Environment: real
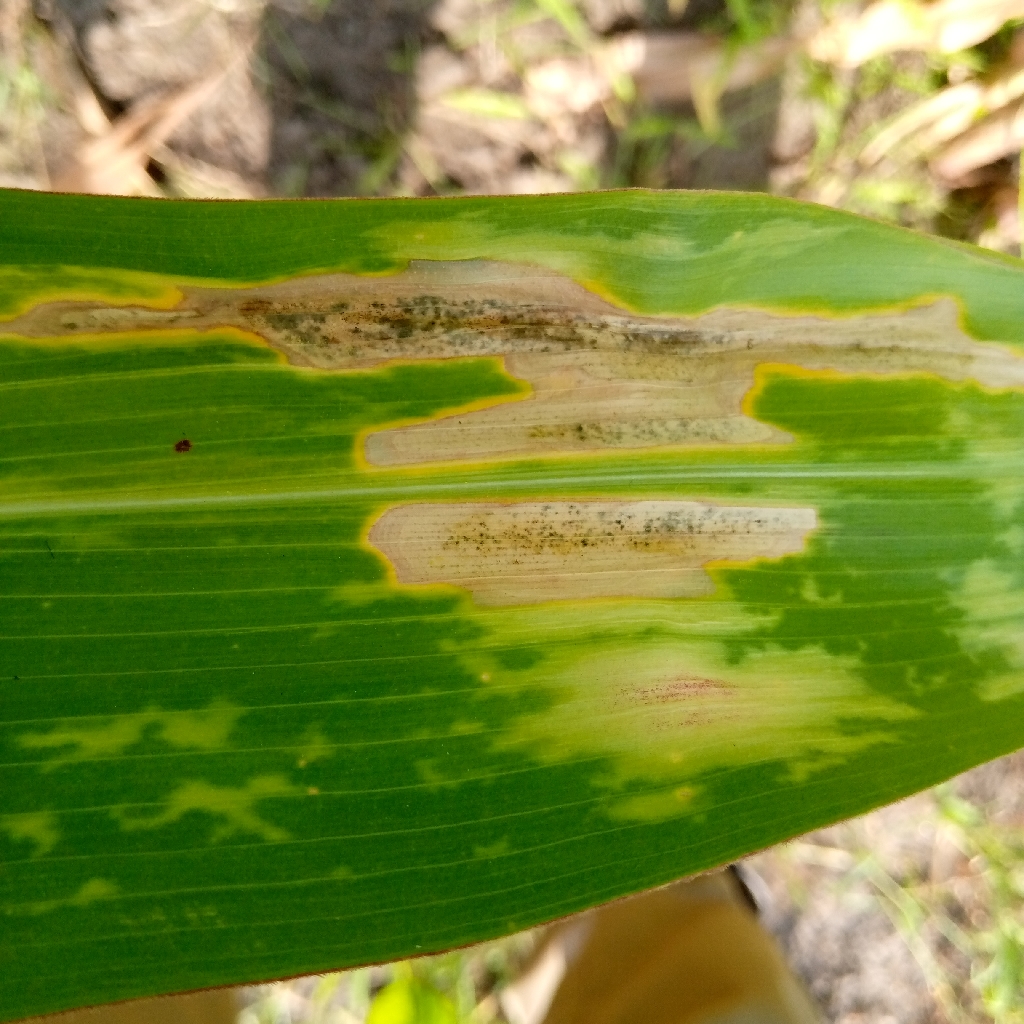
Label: northern_corn_leaf_blight